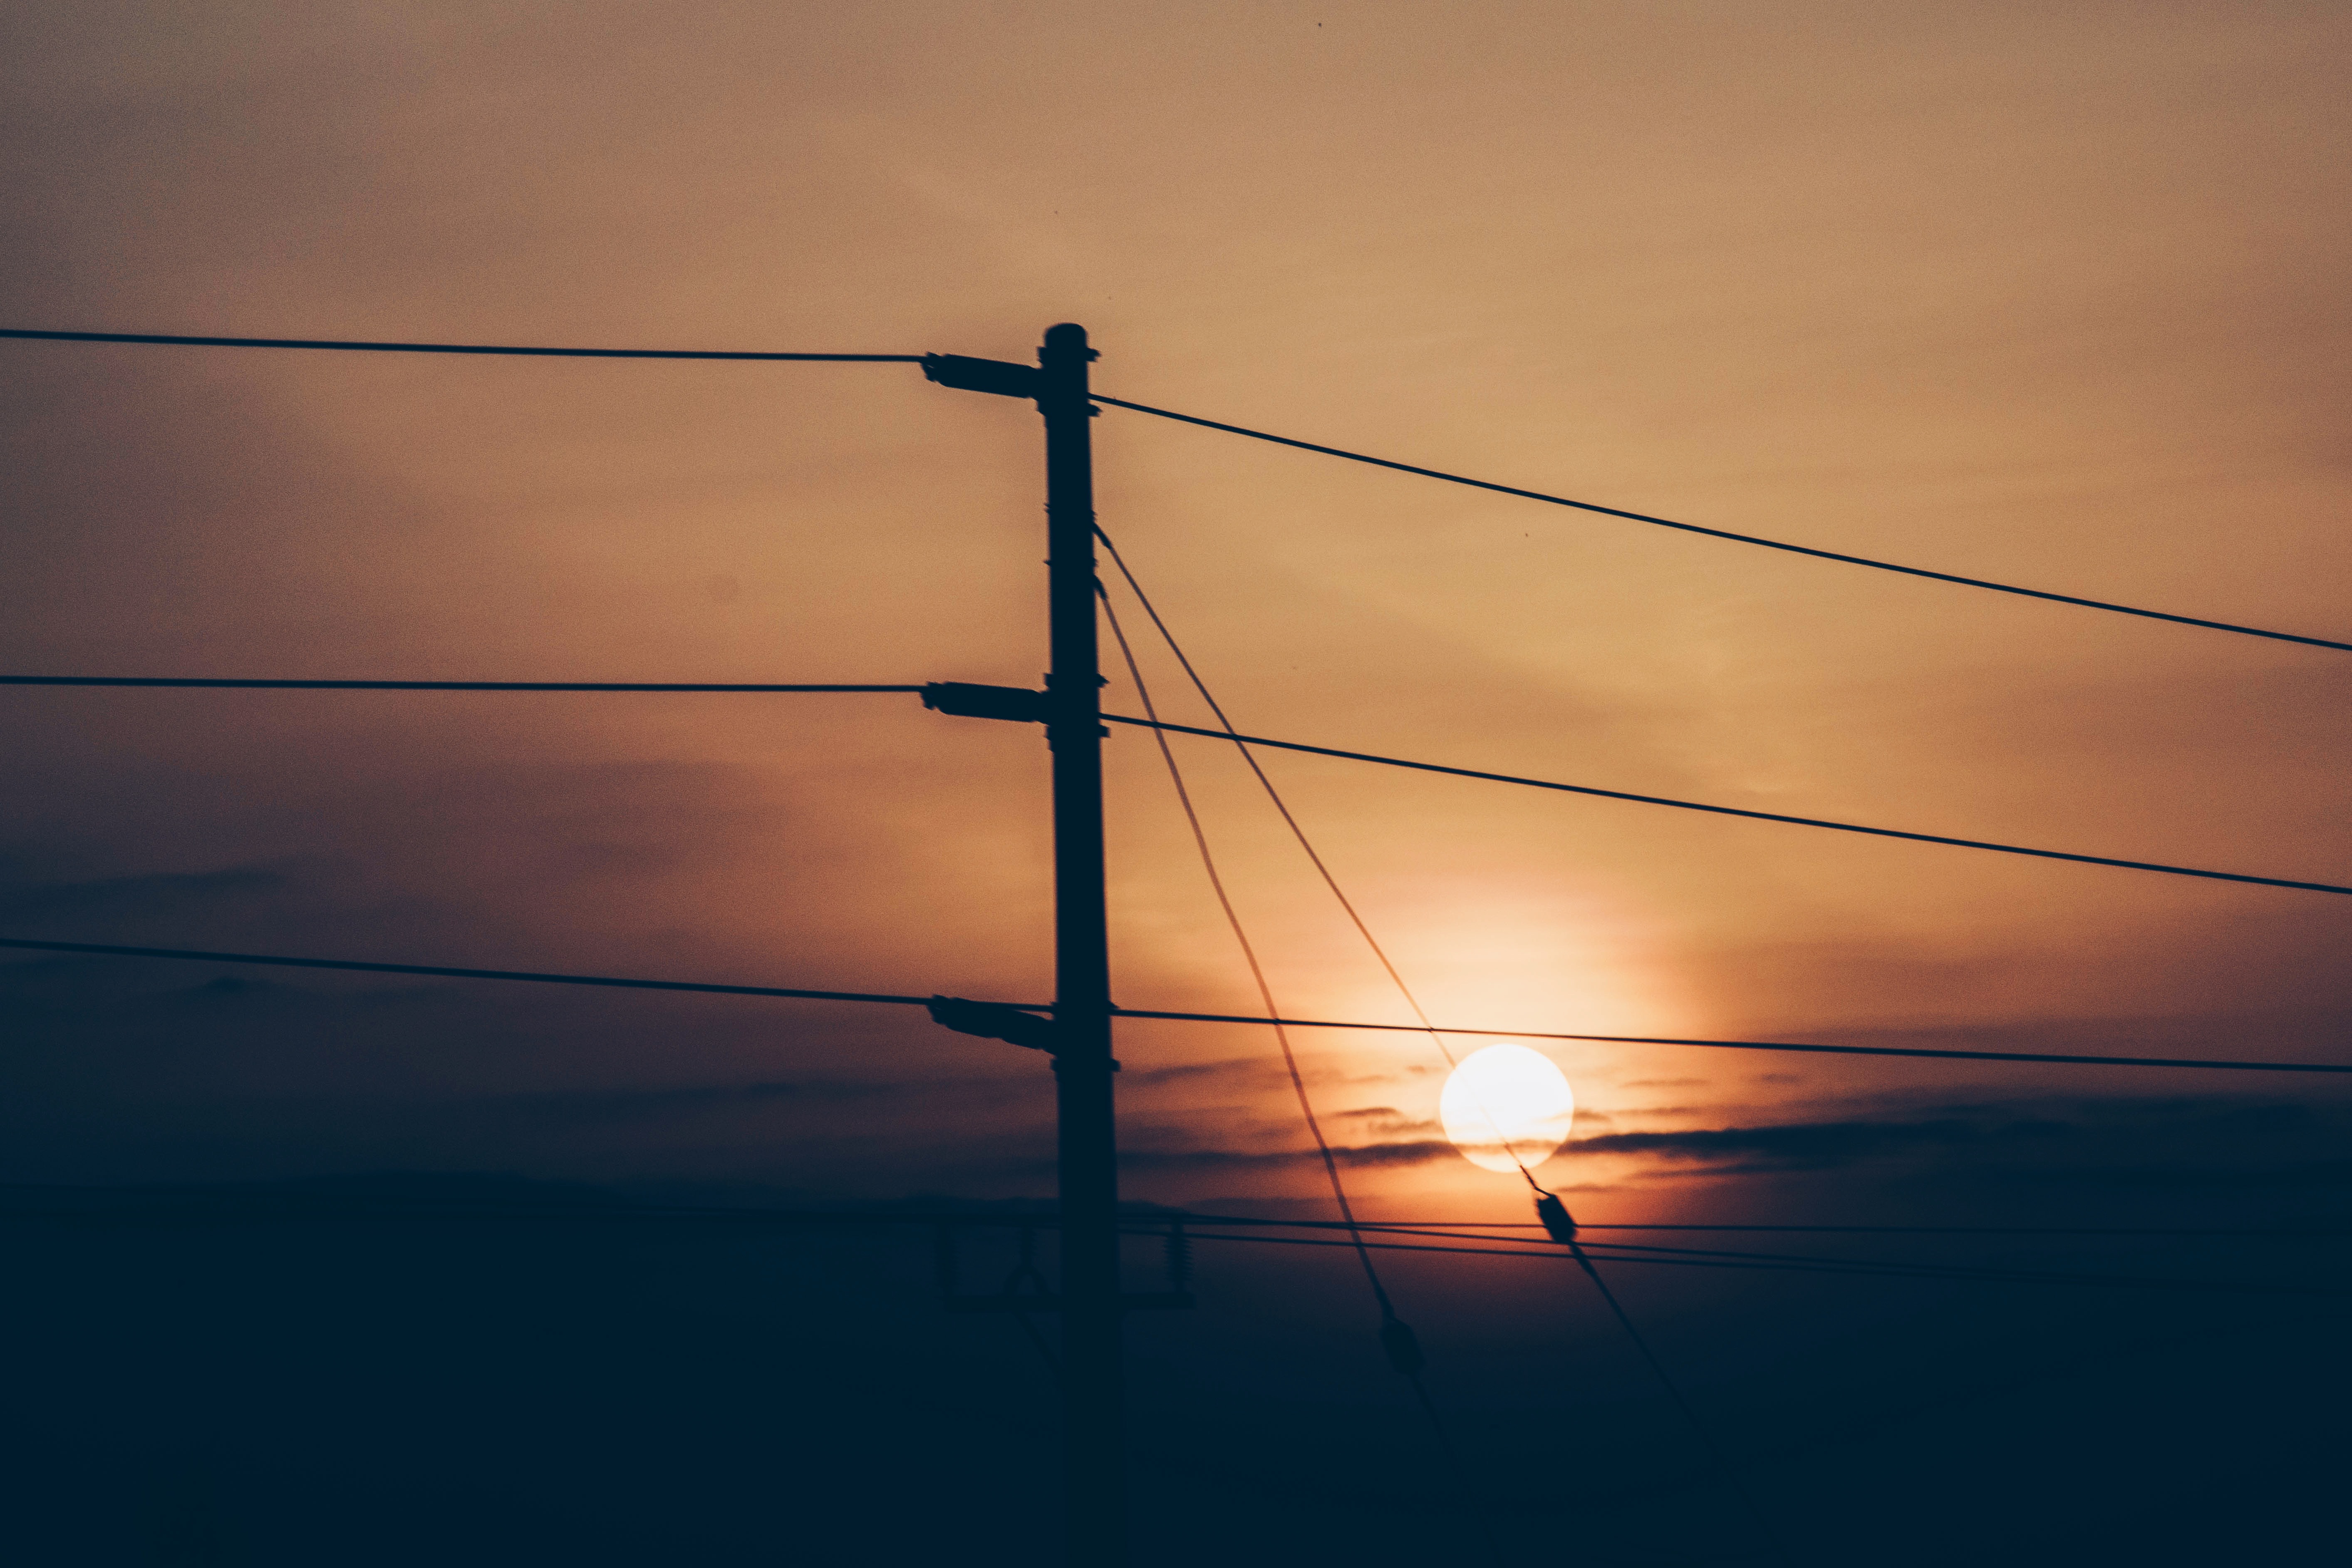
sky, afterglow, electricity, line, wire, sunset, overhead power line, daytime, calm, public utility, electrical supply, sun, morning, atmosphere, evening, sunlight, horizon, sunrise